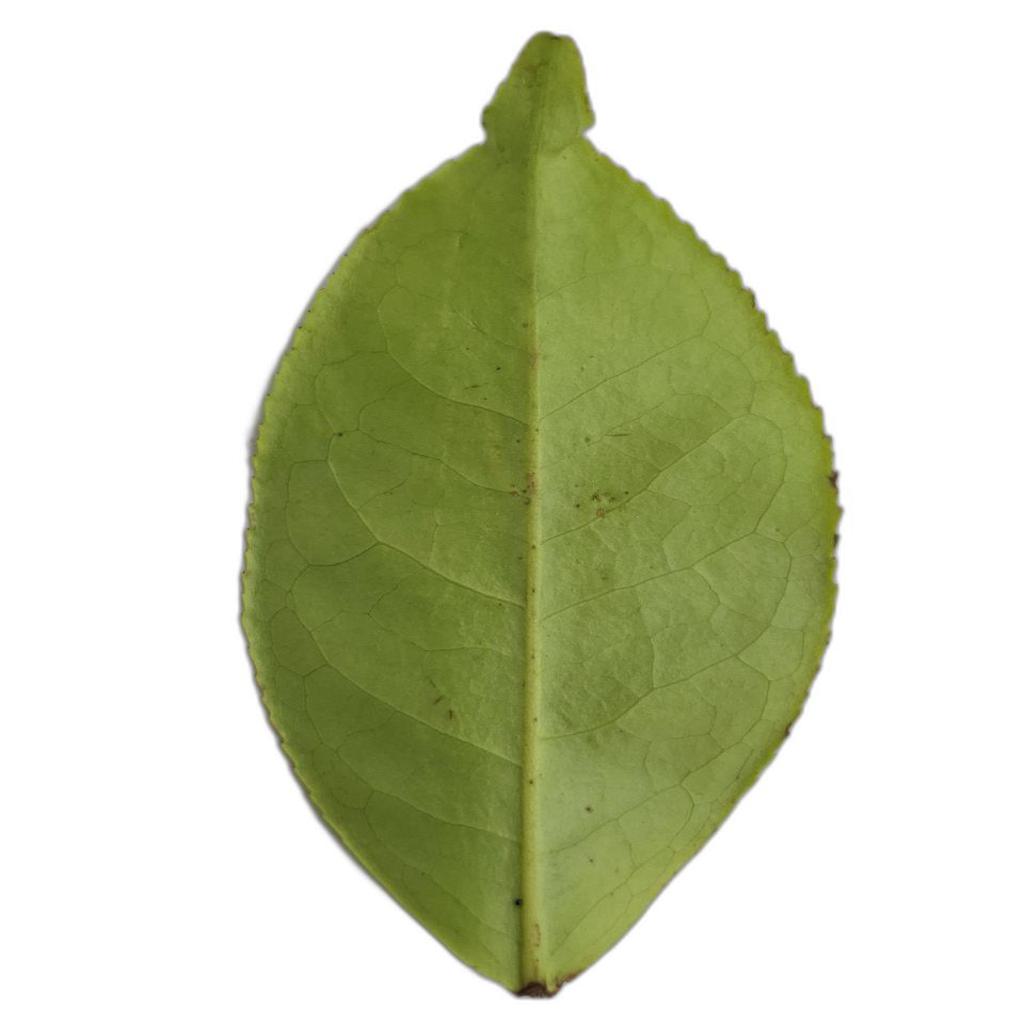
Label: Healthy